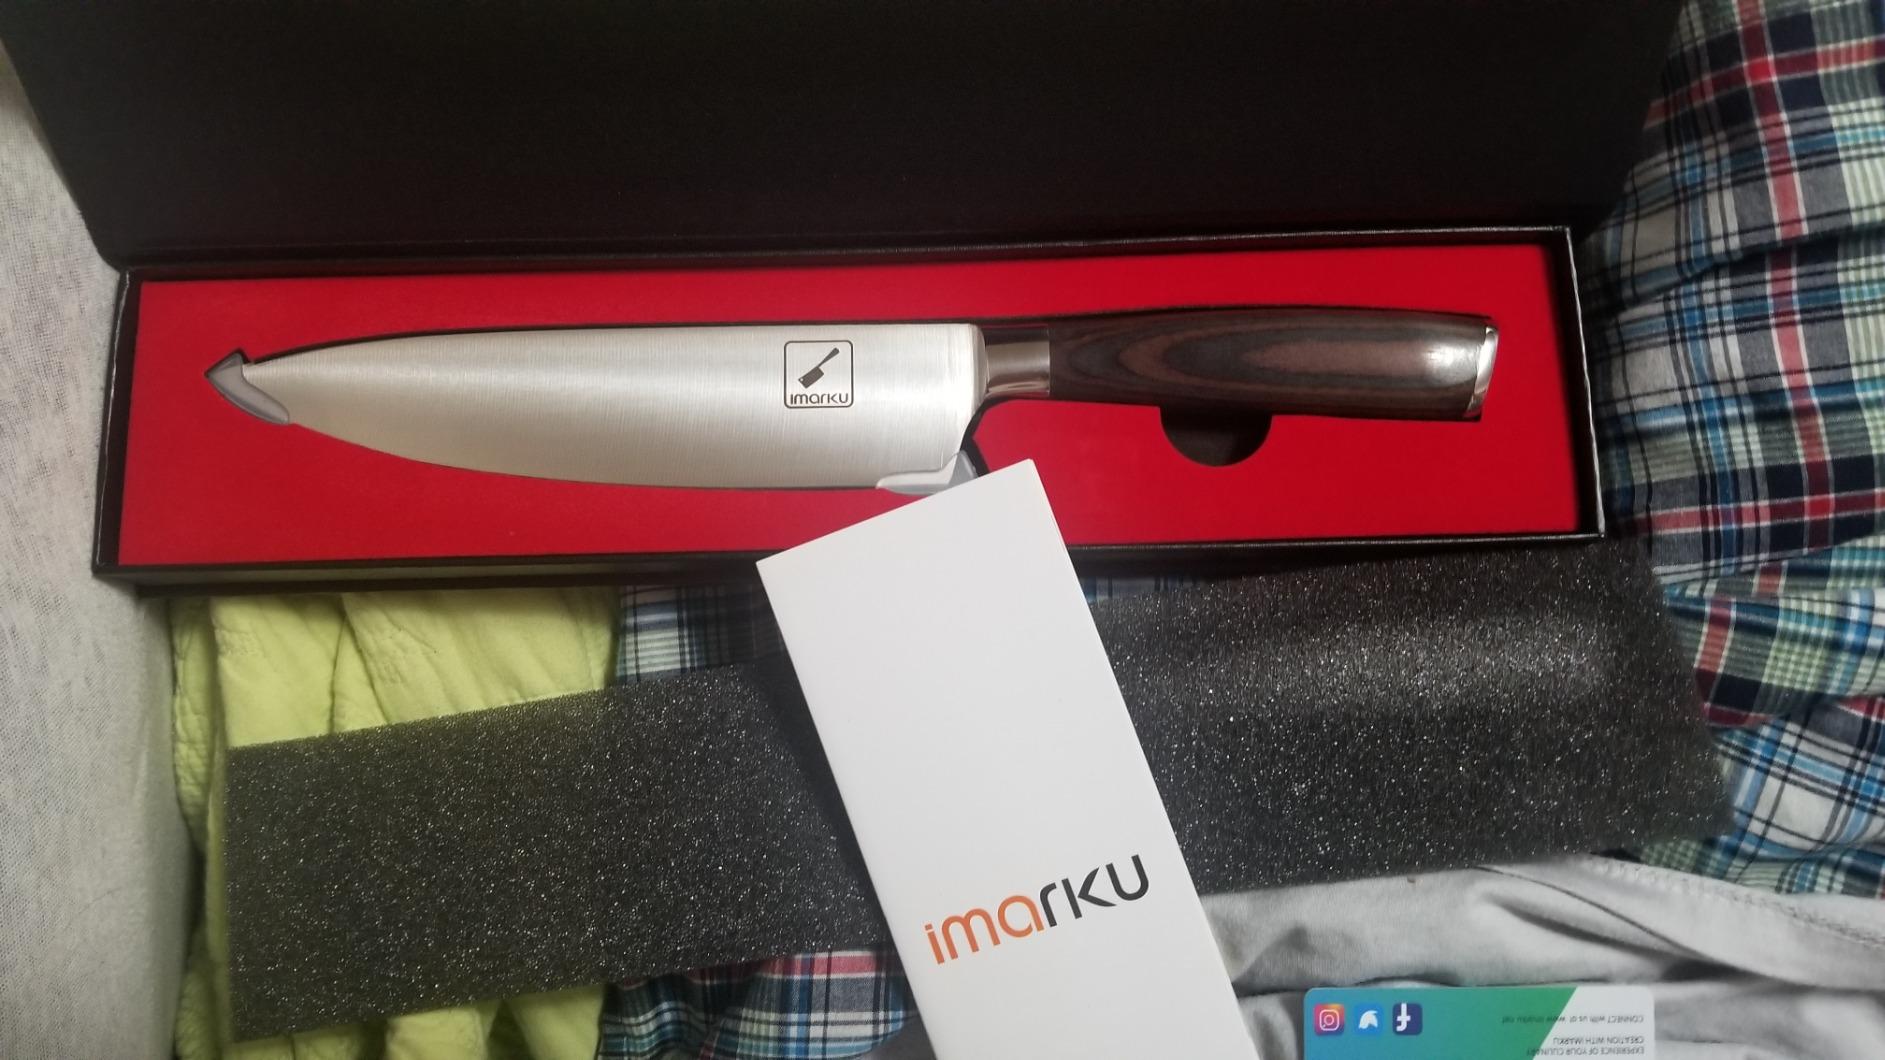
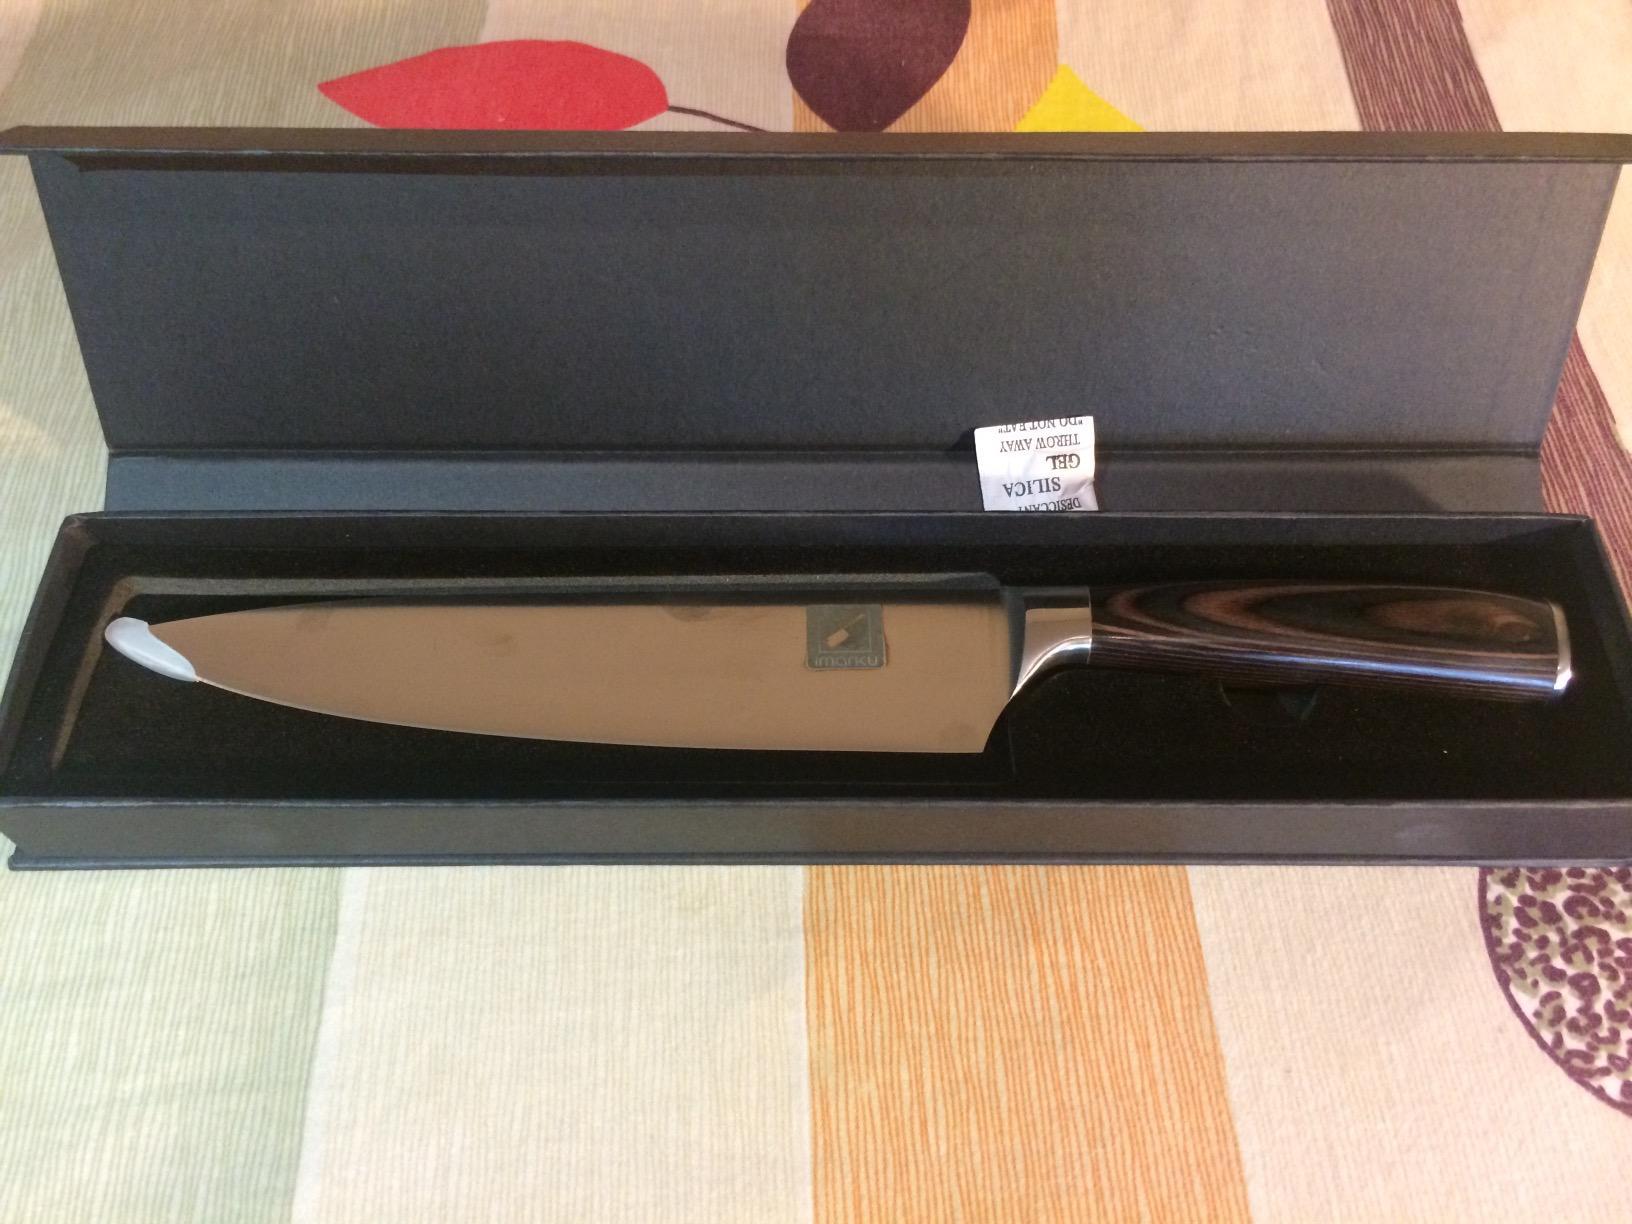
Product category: items_knife
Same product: yes